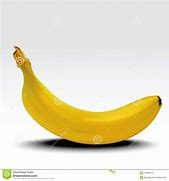
Label: banana